De Pere, Wisconsin

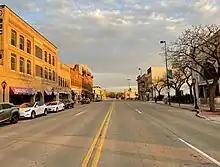
Broadway St, looking south

Interstate 41 travels north–south on the west side of De Pere. Wisconsin Highway 32/Wisconsin Highway 57 enter De Pere from the south and split in the middle of De Pere. WIS 32 heads east–west through De Pere before turning north. WIS 57 continues straight north. There is limited transit service operated by Green Bay Metro and the CN provides freight railroad service. The Fox River is navigable for boat and canoe traffic with the exception of a dam.